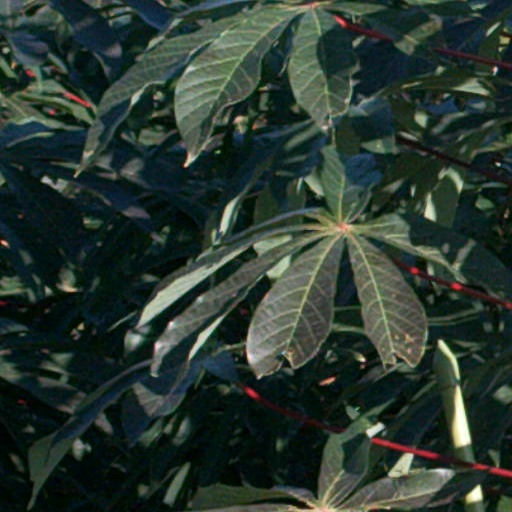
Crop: cassava